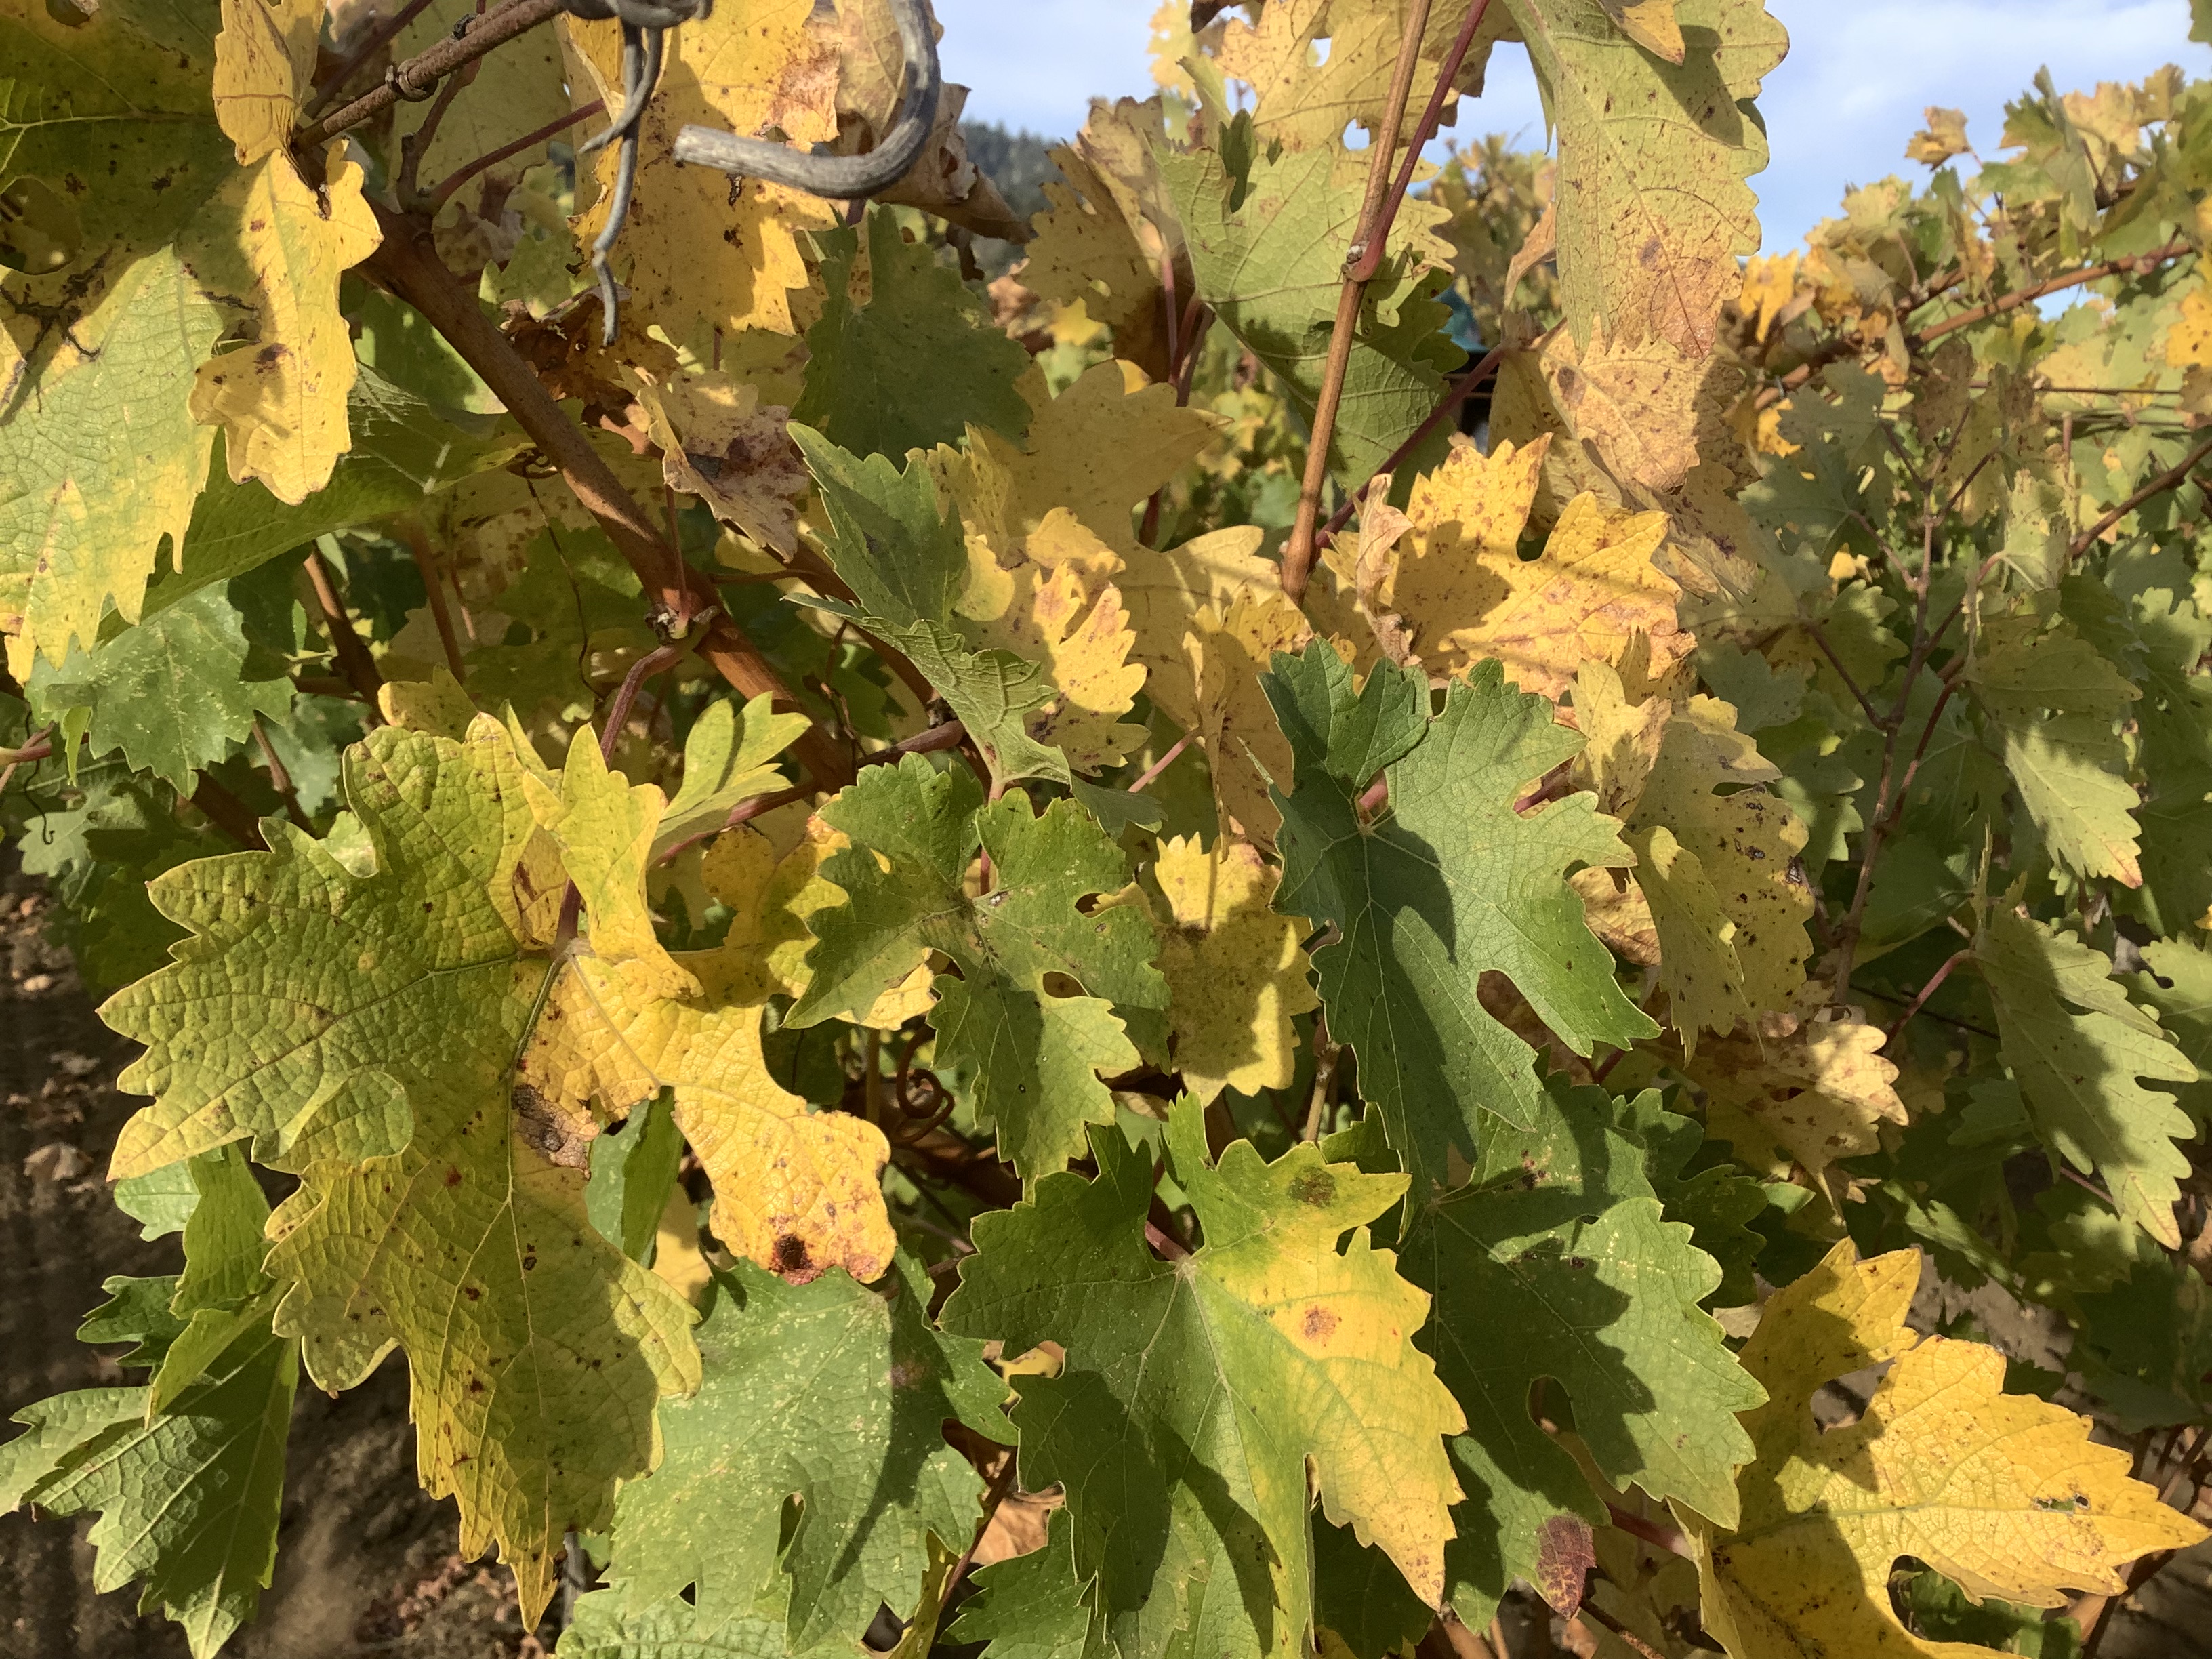
Label: No Virus